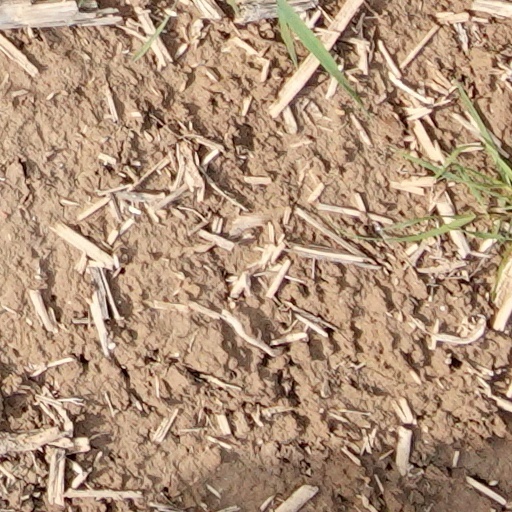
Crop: wheat